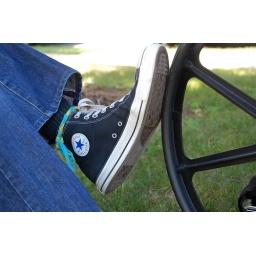
Evan rests in the grass behind his mom's wheelchair during our visit to the nursing home this afternoon.